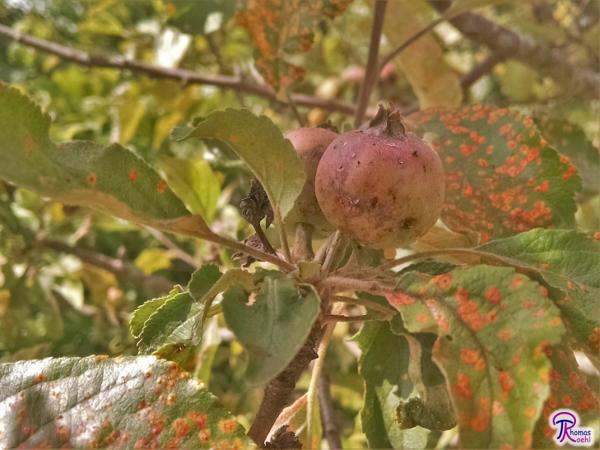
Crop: apple
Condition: rust